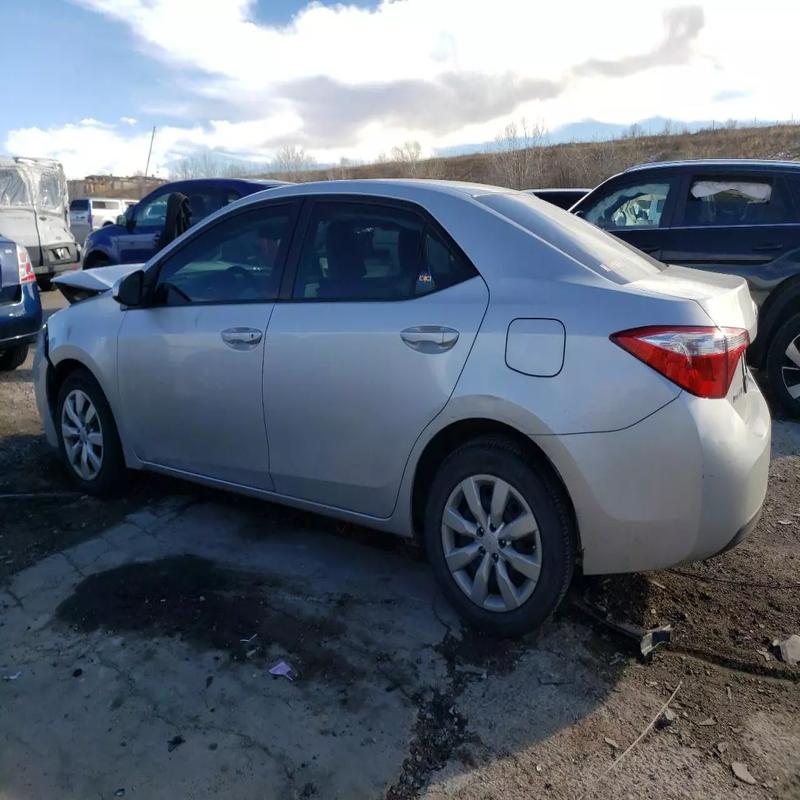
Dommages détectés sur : pare-choc avant, capot, aile avant gauche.
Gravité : majeur